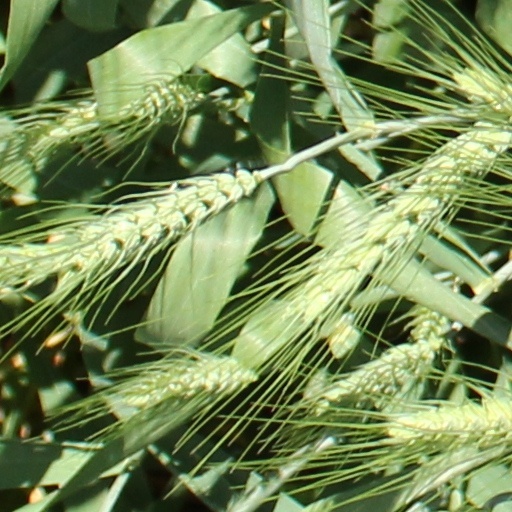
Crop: wheat